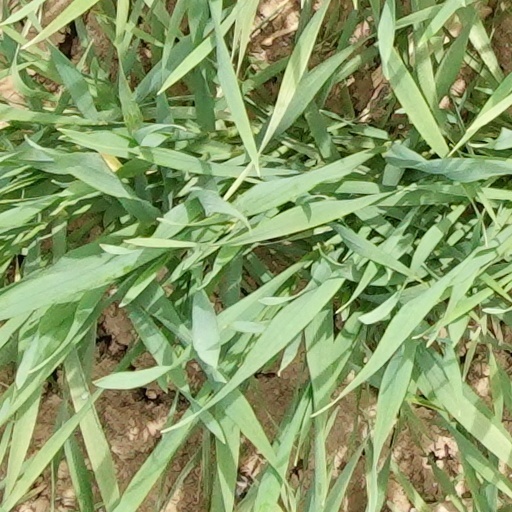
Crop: wheat